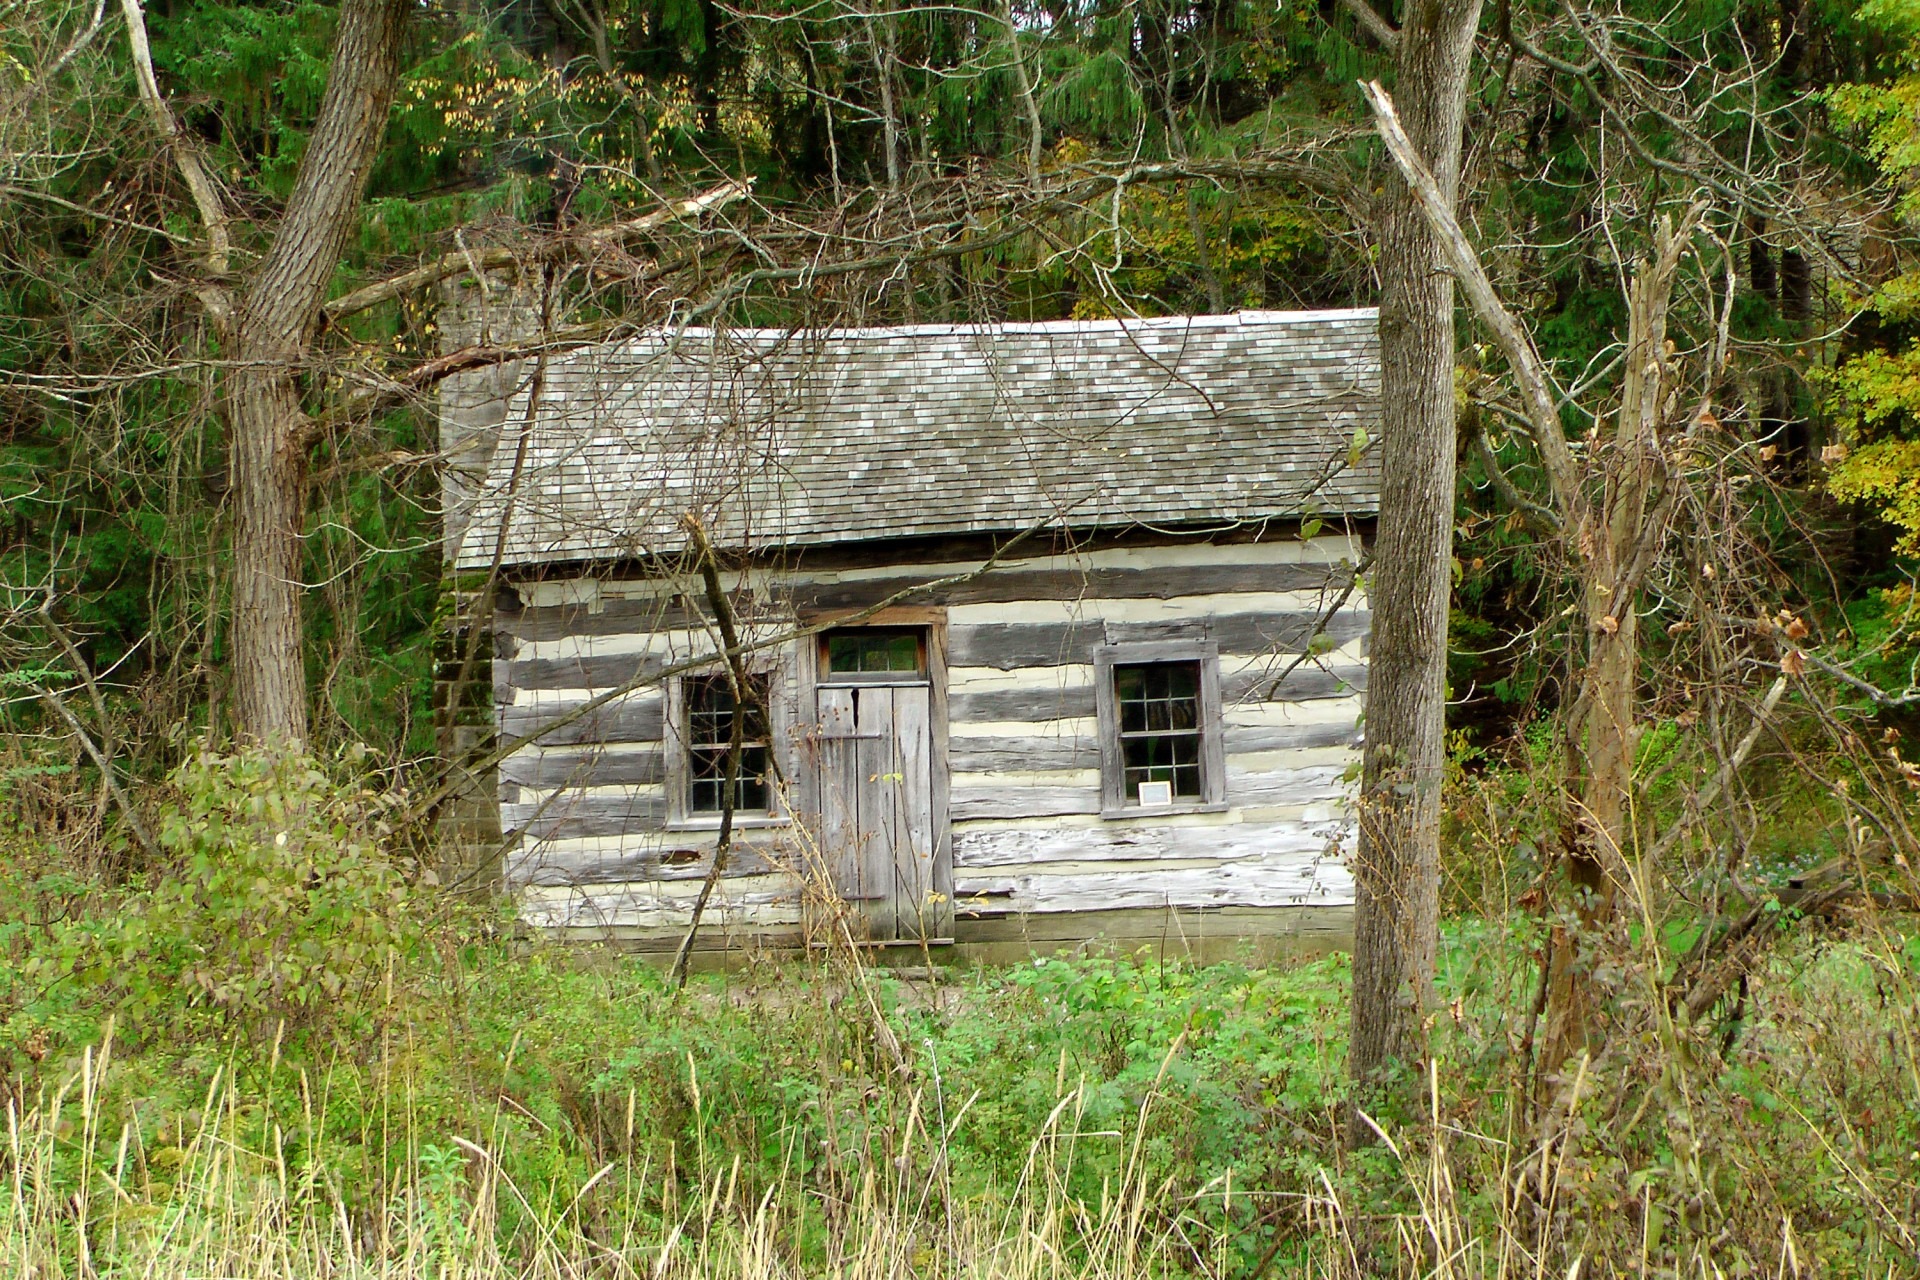
forest, wood, house, old, hut, shack, cottage, woods, ruins, wooden, historical, log cabin, rural area